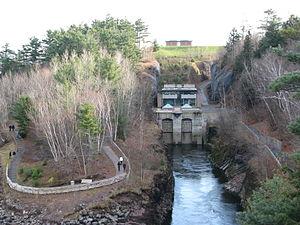
Centrale hydro-éléctrique Chaudière, située à Lévis (Québec, Canada)
Les chutes de la Chaudière sont situées dans la ville de Lévis, au Canada. Hautes de 35 mètres, elles sont les dernières et les plus importantes chutes d'eau de la rivière Chaudière.